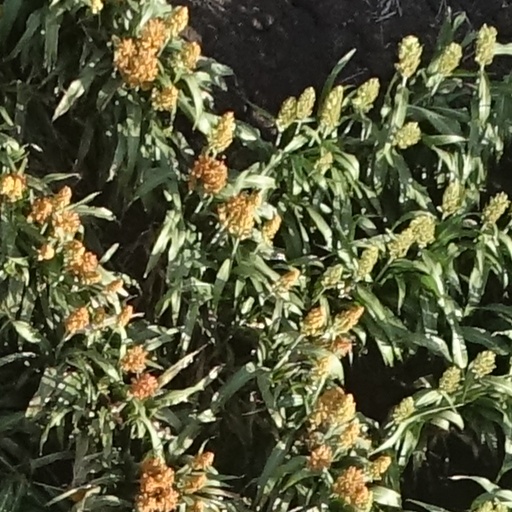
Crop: sorghum